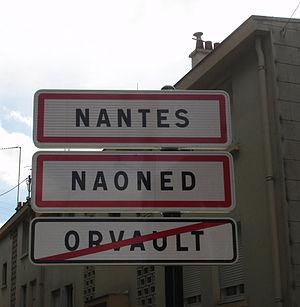
L'histoire de la Bretagne commence avec un peuplement dont les traces remontent à la Préhistoire, dès 700 000 ans av. J.-C. La période néolithique, qui commence dans ces régions vers 5000 av. J.-C., y est marquée par le développement d'un mégalithisme important se manifestant dans des sites comme le cairn de Barnenez, le cairn de Gavrinis, la Table des Marchands de Locmariaquer ou les alignements de Carnac. Au cours de sa protohistoire qui commence vers le milieu du IIIᵉ millénaire av. J.-C., le sous-sol riche en étain permet l'essor d'une industrie produisant des objets de bronze, ainsi que de circuits commerciaux d'exportation vers d'autres régions d'Europe. Durant les siècles qui précèdent notre ère, elle est habitée par des peuples gaulois comme les Vénètes ou les Namnètes, avant que ces territoires ne soient conquis par Jules César en 57 av. J.-C., puis progressivement romanisés.